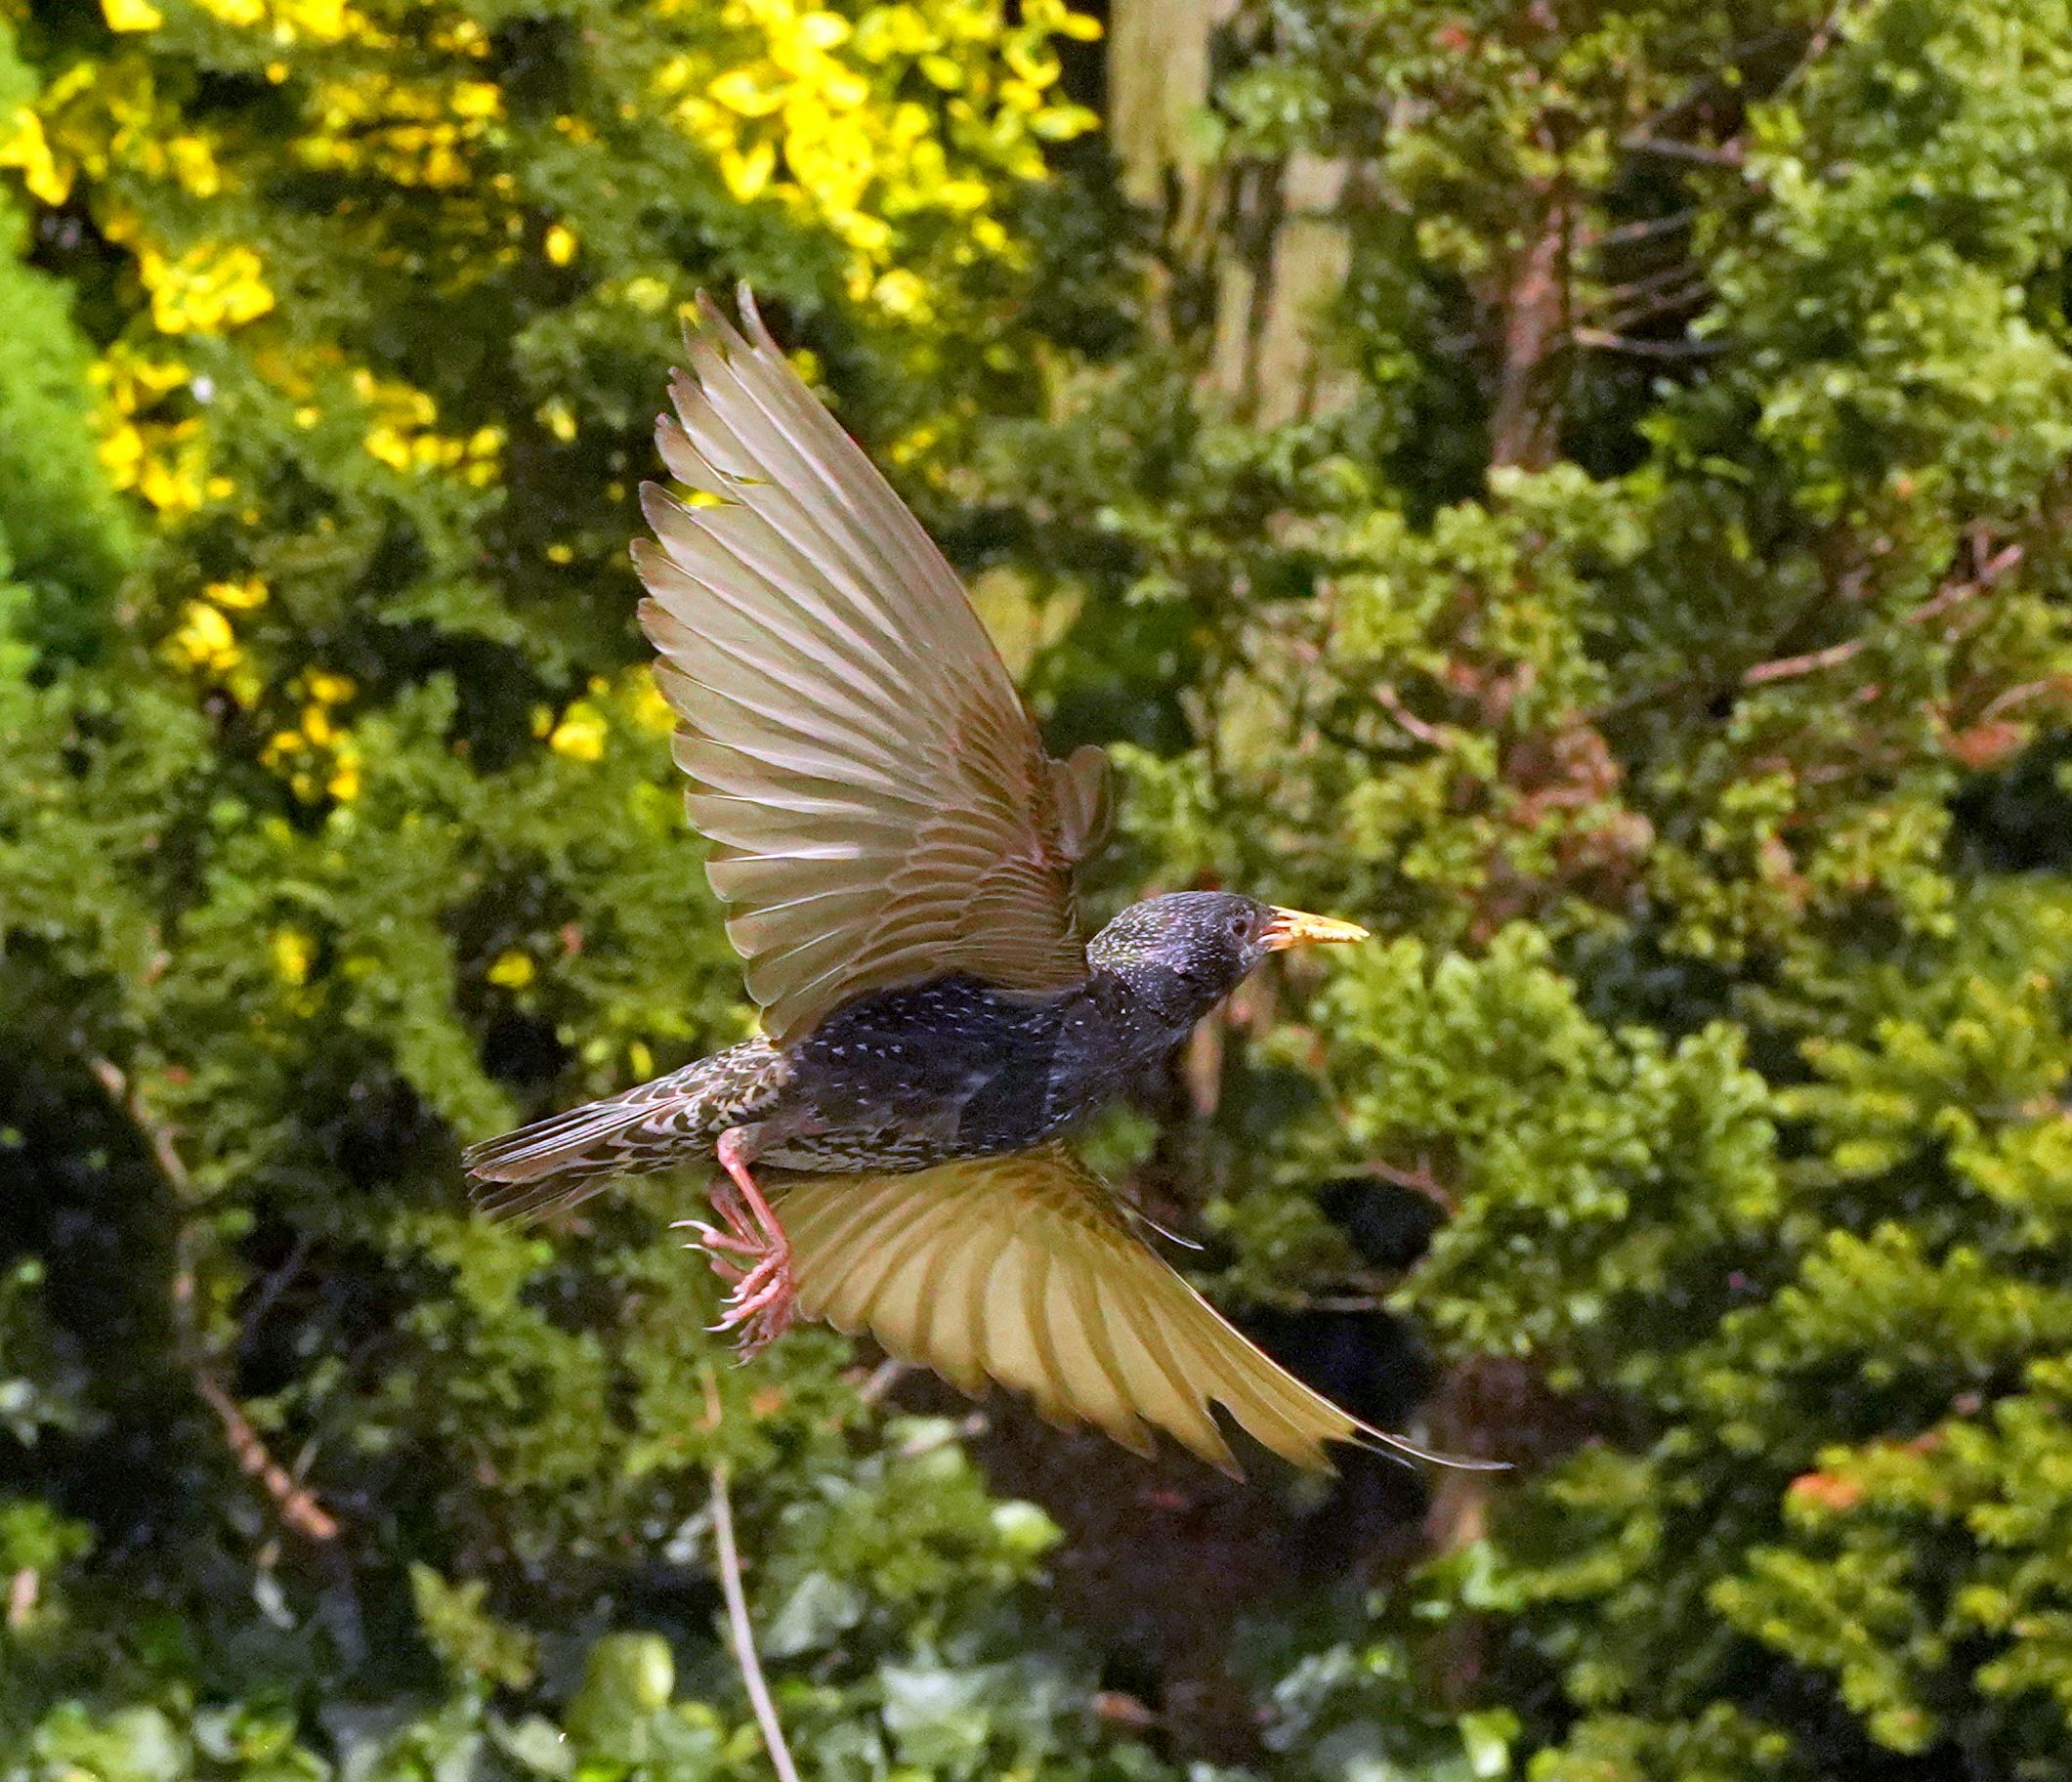
Flying Bird and Trees
A bird is captured flying, its wings fully extended. The bird has a dark body. The background is a blur of trees.
An action shot captures a moment of a flying bird with a greenery background. The bird has outstretched wings and a focused posture with a sense of movement. The overall scene is about the wildlife.
Labels: Animal, Bird, Flying, Beak, Blackbird, Vulture, Accipiter, Bee Eater, Plant, Vegetation, Finch, Cormorant, Waterfowl, Buzzard, Hawk, Pheasant, Pigeon, Trees
Camera: SONY ILCE-7M3
Lens: Canon EF 85mm f/1.2L II
Aperture: F14
Exposure: 1/6400 sec
ISO: 6400
Focal length: 85.0 mm